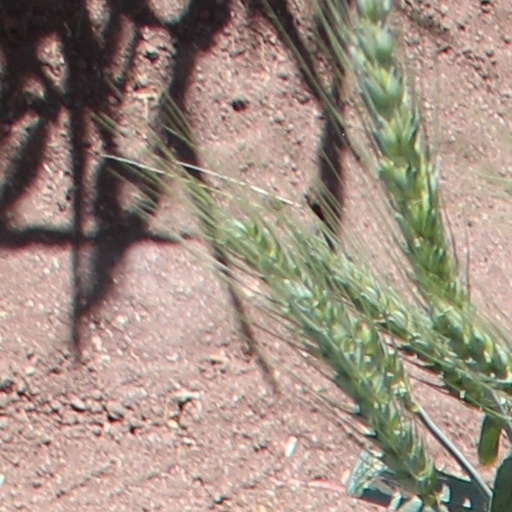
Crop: wheat